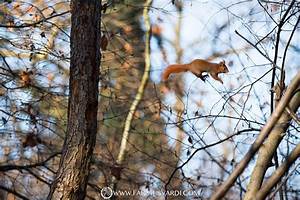
Label: scoiattolo